Hotel Riu Plaza Guadalajara

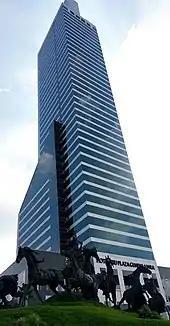

Hotel Riu Plaza Guadalajara is a skyscraper hotel located in the city of Guadalajara, Jalisco, Mexico. At , it is the city and metropolitan area's tallest building and the twelfth highest in Mexico to date.